Olivuccio di Ciccarello

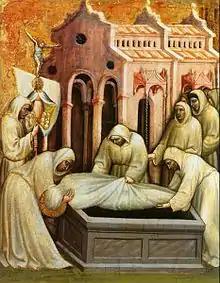
"Works of Mercy (To bury the dead)", Vatican Museums.

Olivuccio Ceccarello di Ciccarello (died 1439) was an Italian painter. Little is known of his life. He was a native of Camerino and was active from 1388 until his death. In 2002 works formerly attributed to an obscure painter named Carlo da Camerino were re-attributed to Olivuccio di Ciccarello as it had become clear Carlo da Camerino had never existed.